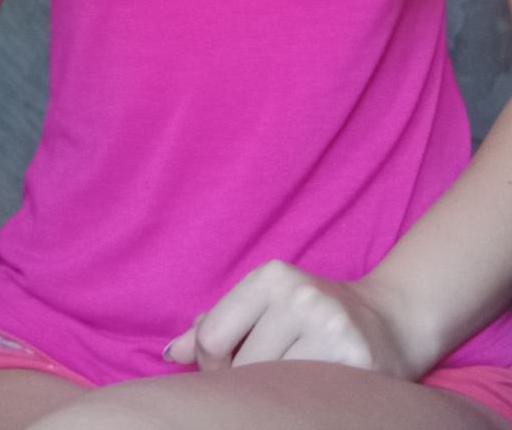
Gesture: no_gesture